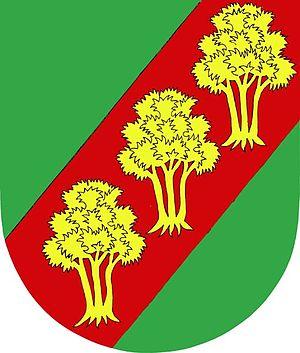
Brumov est une commune du district de Brno-Campagne, dans la région de Moravie-du-Sud, en République tchèque. Sa population s'élevait à 240 habitants en 2017.